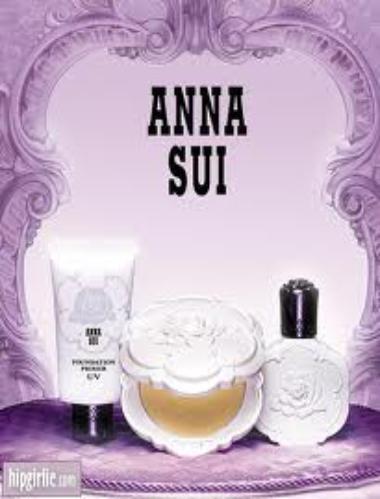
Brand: Anna Sui
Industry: Clothes